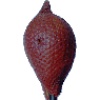
Label: salak